1997 Cuba hotel bombings

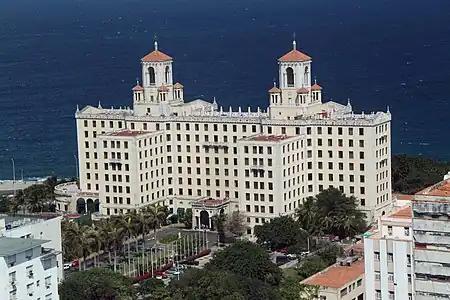
Hotel Nacional de Cuba

The 1997 Cuba hotel bombings were a series of terrorist bombing attacks on Cuban hotels organized by anti-Communist militants. The purpose of the bombing campaign was to destroy the recently resurgent Cuban tourism trade and in so doing, undermine the country's Communist government.